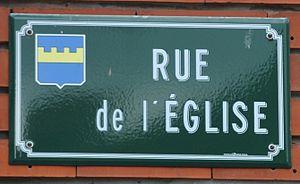
Allouagne, Rue de l'Eglise
Plusieurs villes ou communes possèdent une rue ou une avenue de l’Église :